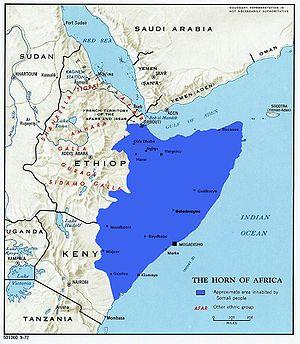
La frontière entre l'Éthiopie et la Somalie, uniquement terrestre, mesure environ 1 600 kilomètres. Elle peut être divisée en deux. Sa partie sud, le long de l'ancienne colonie italienne de « Somalia », n'a jamais fait l'objet d'une démarcation ni d'un abornement et est encore contestée. Sa partie nord, entre le Somaliland et l'Éthiopie a été délimitée et abornée au début des années 1930.
L'Ogaden fait partie de la région somali au Sud-Est de l'Éthiopie, s'étendant sur 181 000 kilomètres carrés et où vivent 4 329 000 habitants. Frontalière de Djibouti, du Kenya et de la Somalie, majoritairement peuplée de Somalis de confession musulmane, la région est la cause de deux guerres entre l'Éthiopie et la Somalie, en 1963-1964 et en 1977-1978. L'ogaden n'est pas un terme employé par les anglais pour designer toute la région somali de l'éthiopie mais la partie où le clan Ogaden est majoritaire. Le terme Reserved area est employé pour désigner la partie nord où les clans Issas, Gadabuursi, Gurgure sont majoritaires. Les anglais ont employé le terme Haud pour désigner la partie frontalière avec le Somaliland.
La guerre de l'Ogaden est une guerre qui oppose l'Éthiopie et la Somalie entre le 23 juillet 1977 et le 23 mars 1978. Le conflit débute avec l'invasion de l'Ogaden par les troupes de Siad Barre afin de constituer la Grande Somalie. Après une première phase du conflit favorable à l'armée somalienne, la situation se renverse en février 1978 et la guerre s'achève par une victoire éthiopienne. Se déroulant durant la guerre froide, ce conflit entraîne l'intervention des deux blocs.